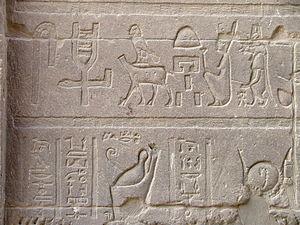
Inscription en hiéroglyphes sur un mur du temple de Philae
L’écriture est un moyen de communication qui représente le langage à travers l'inscription de signes sur des supports variés. C'est une forme de technologie qui s'appuie sur les mêmes structures que la parole, comme le vocabulaire, la grammaire et la sémantique, mais avec des contraintes additionnelles liées au système de graphies propres à chaque culture. C'est d'une certaine façon « l'intégration de la langue des hommes au visible ».